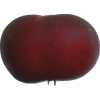
Label: nectarine_flat